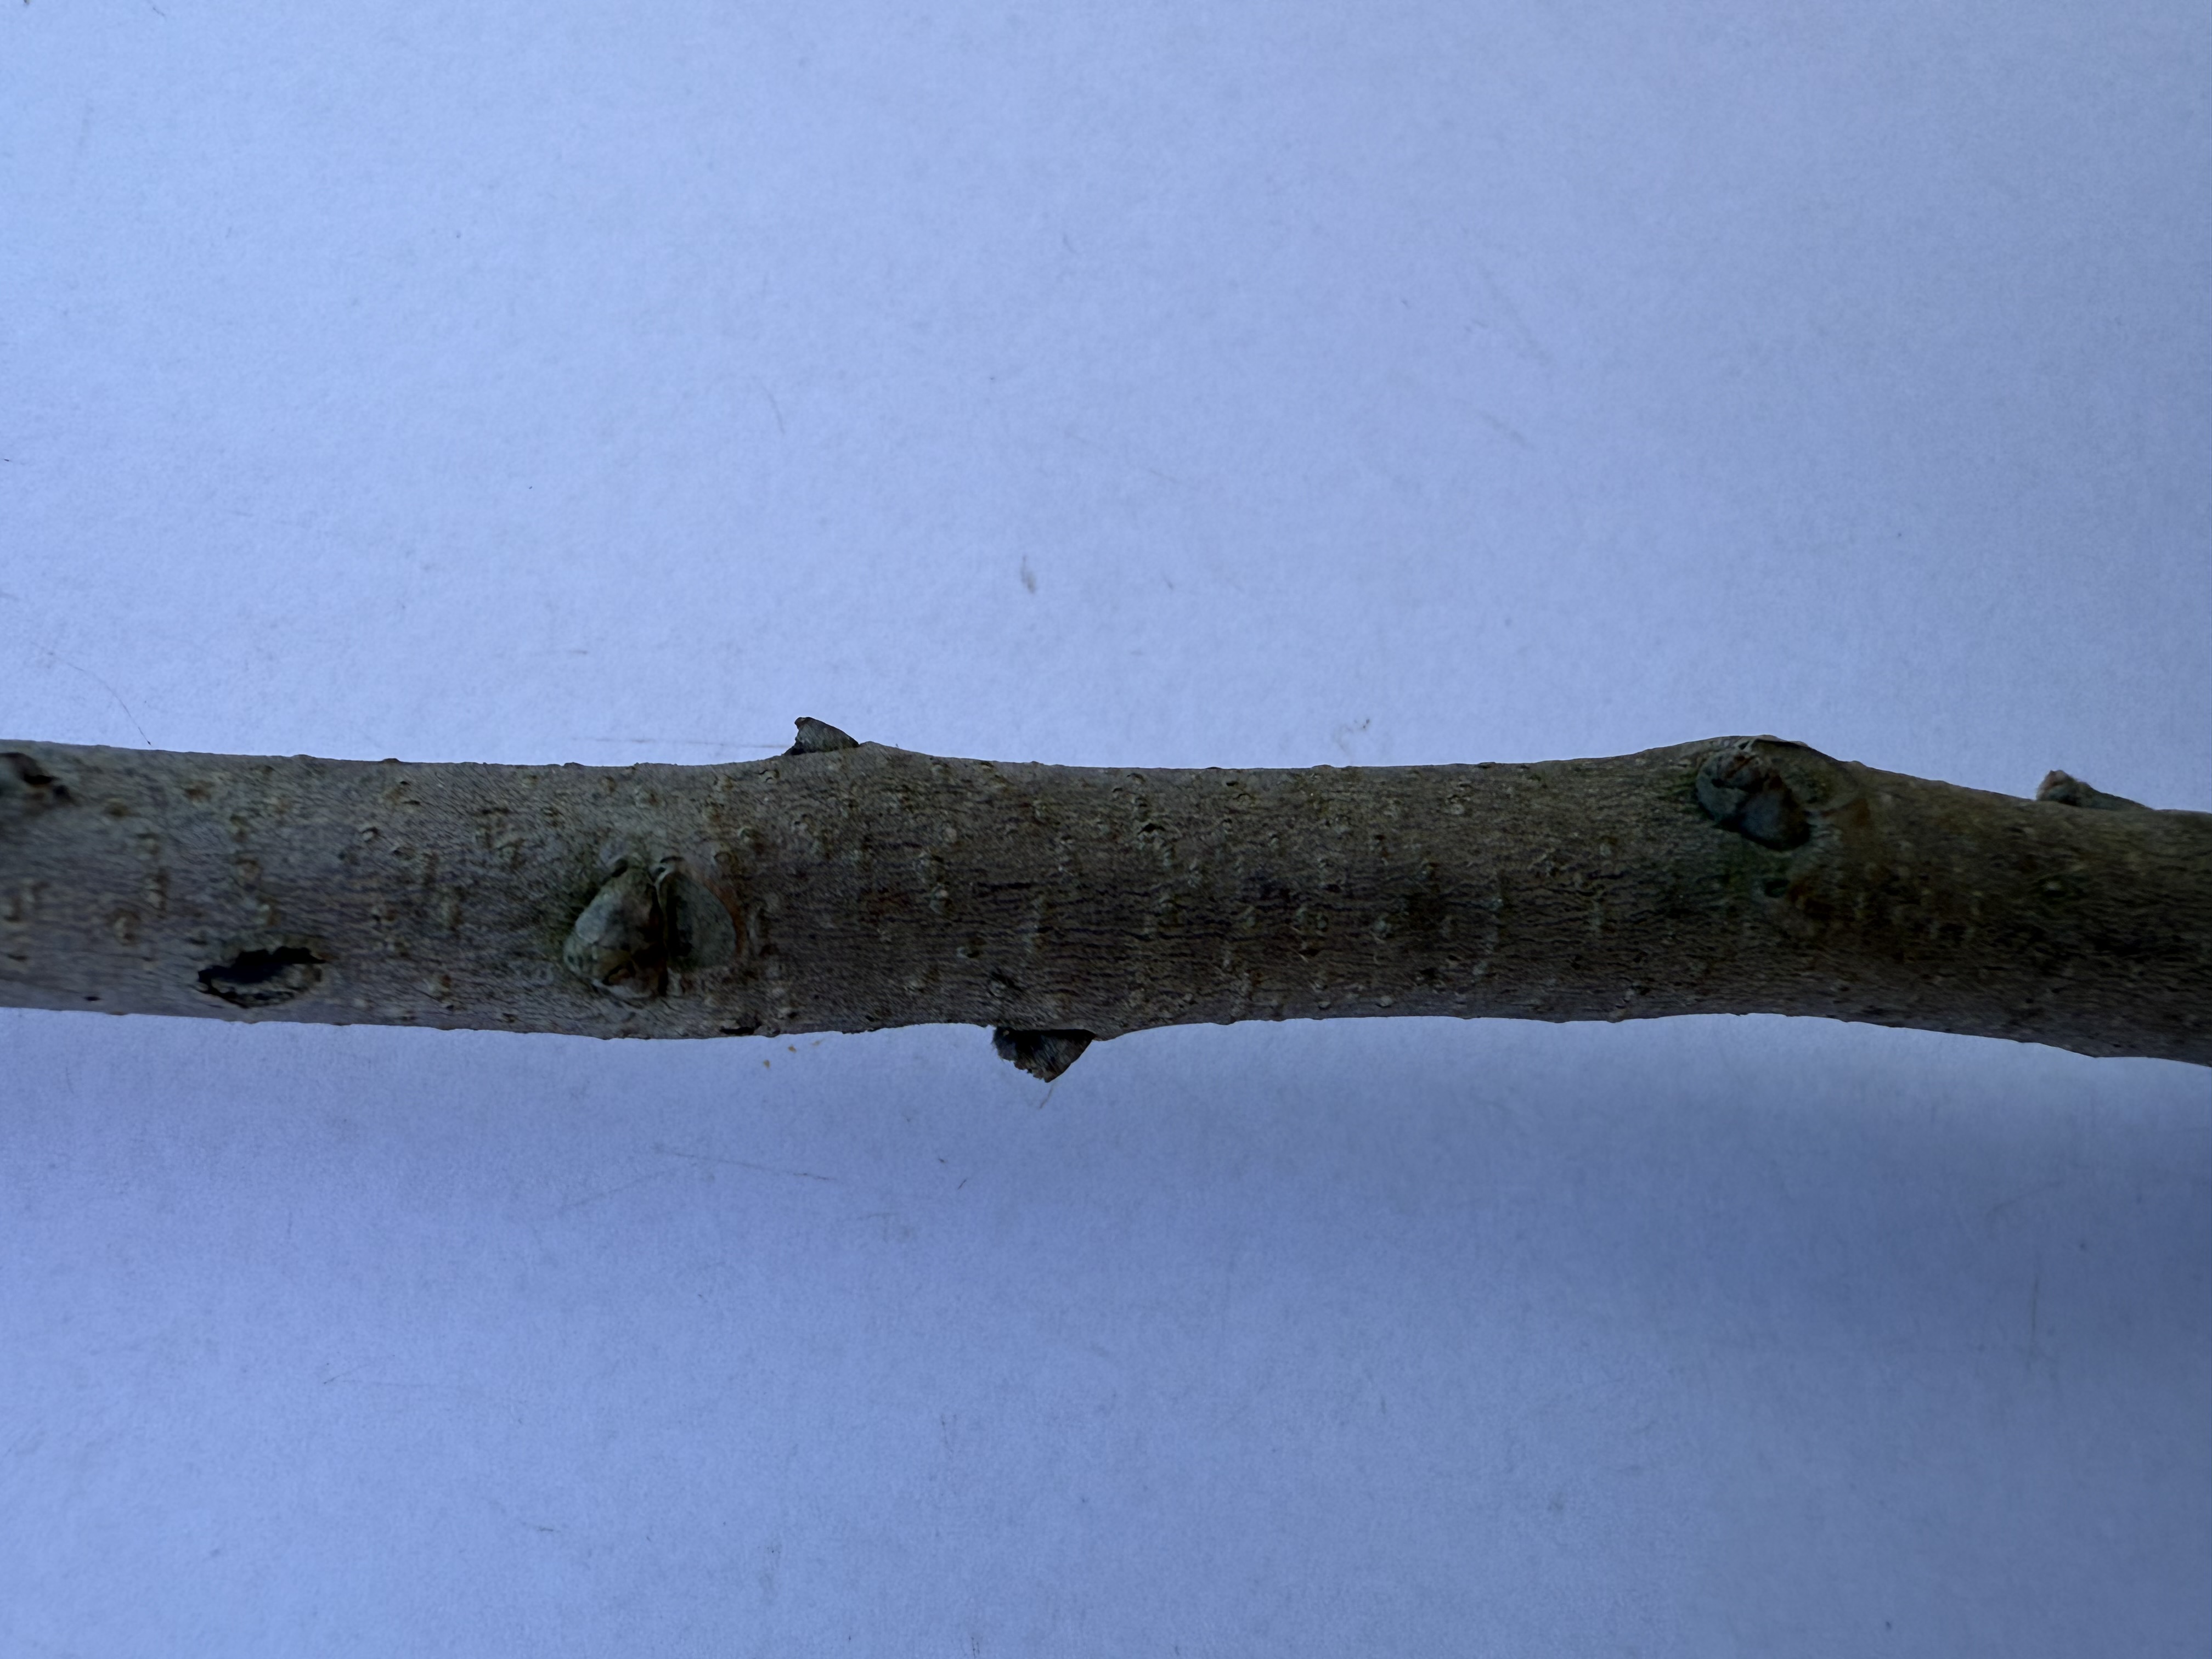
Variety: Hachiya Persimmon